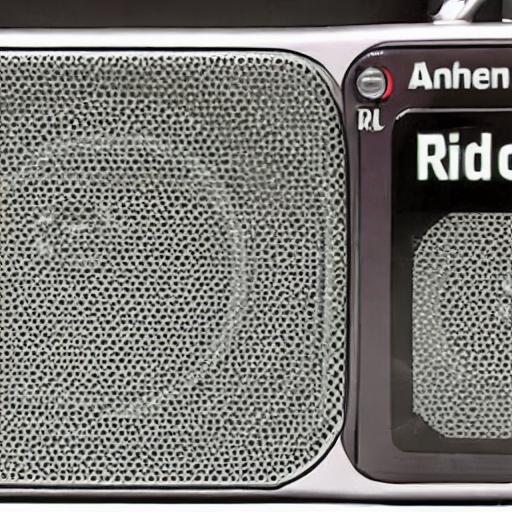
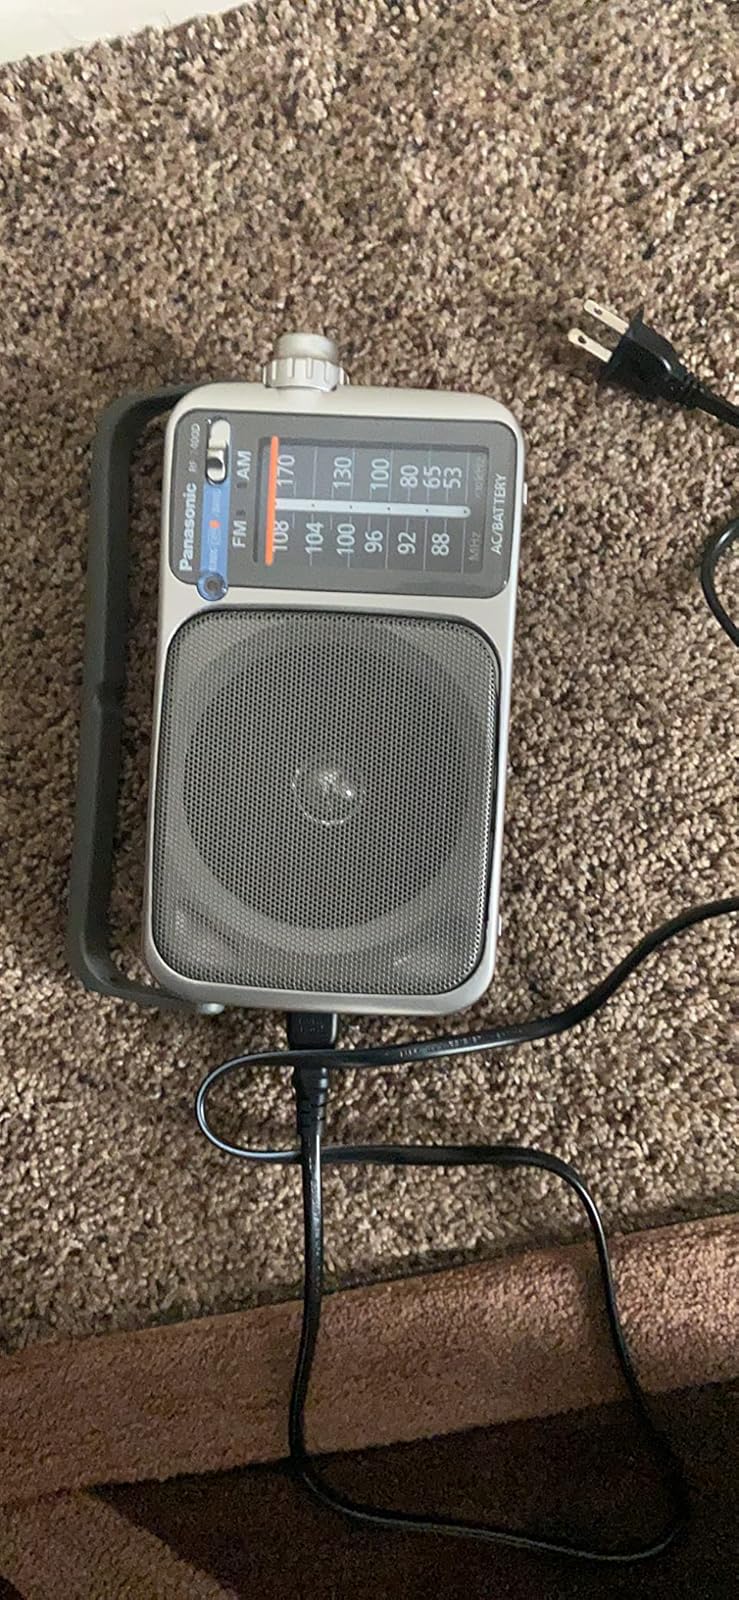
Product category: radio
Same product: no